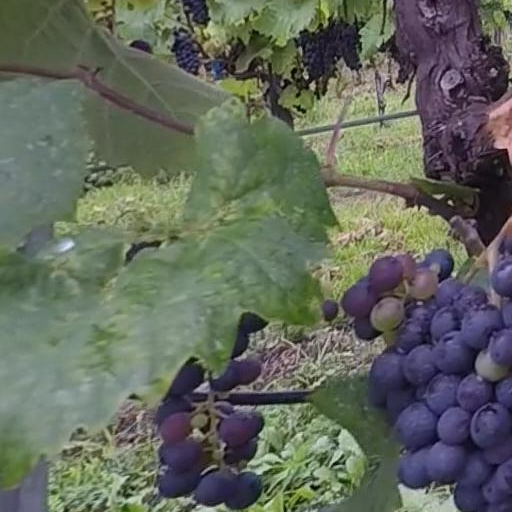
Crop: grape